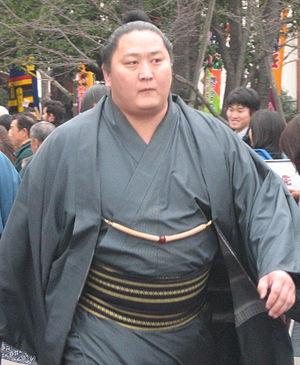
Tokitenkū Yoshiaki, né le 10 septembre 1979 en Mongolie sous le nom d'Altangadasyn Khüchitbaatar et mort le 31 janvier 2017 à Tokyo, est un lutteur japonais de sumo.